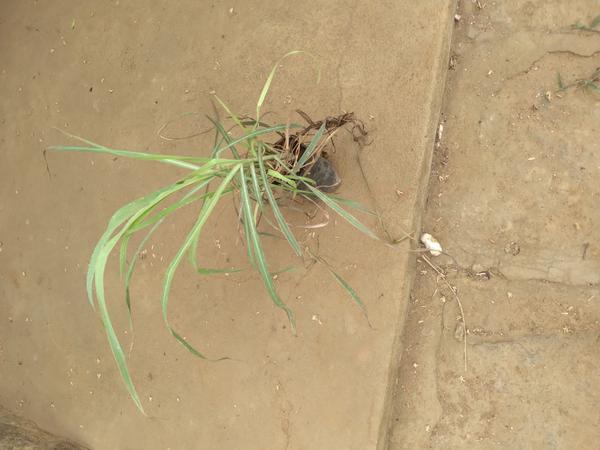
Plant: Lemon_grass